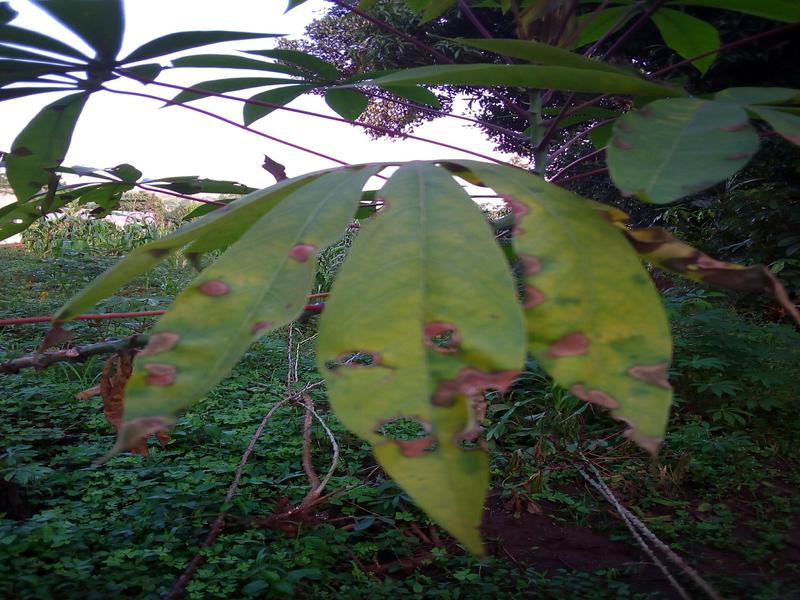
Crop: cassava
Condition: bacterial_blight